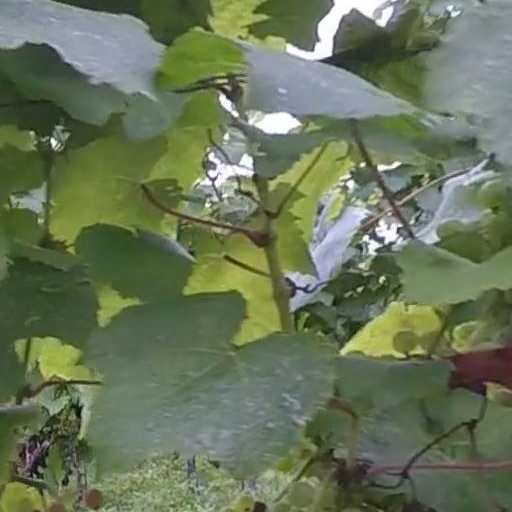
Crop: grape